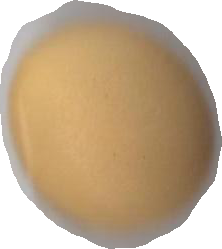
Variety: Dega